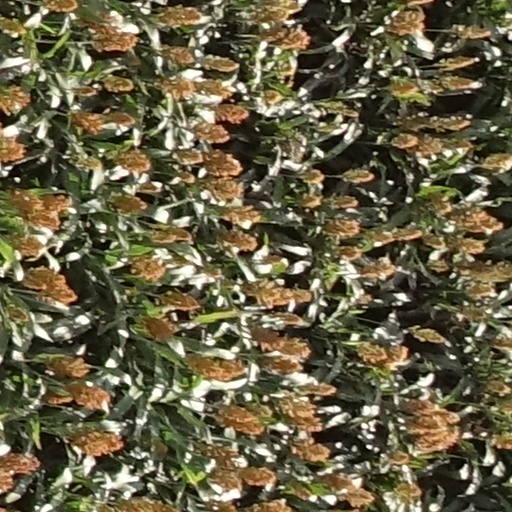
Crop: sorghum